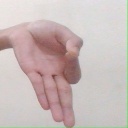
अक्षर: ज्ञ